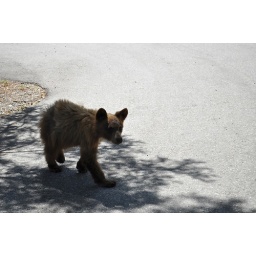
We find a bear cub in the parking lot when we return to our cars.